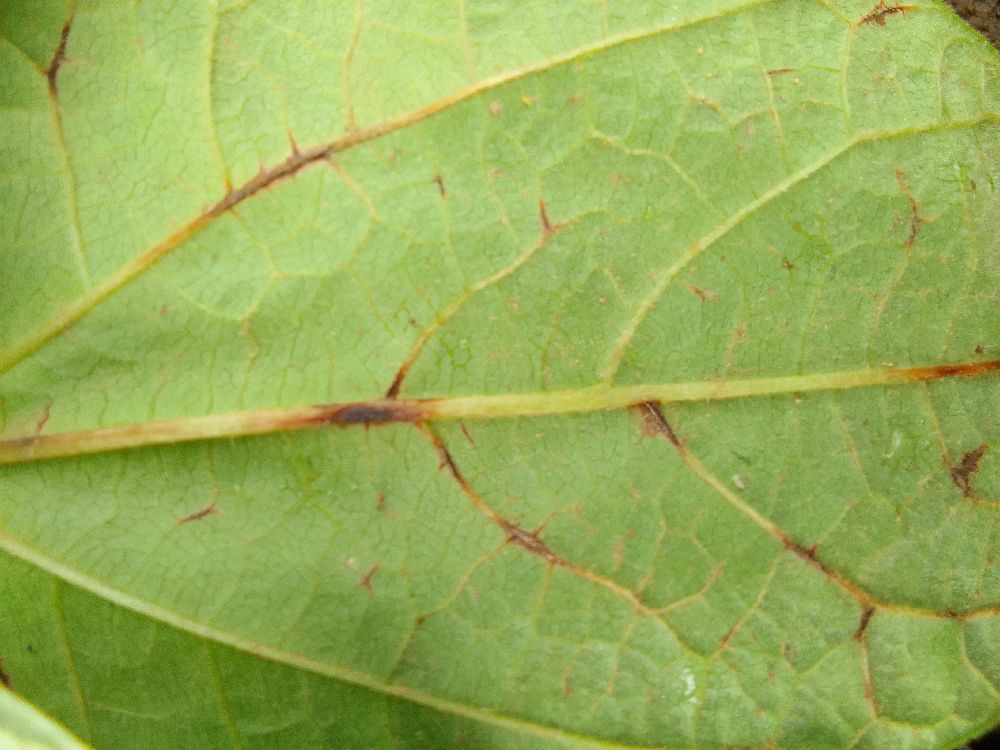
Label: anthracnose